Andrew Jackson Downing

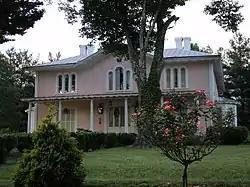
"Aurora", Penn's Store, Patrick County, Virginia. Built in 1853 and Influenced by Downing's designs (Italianate)

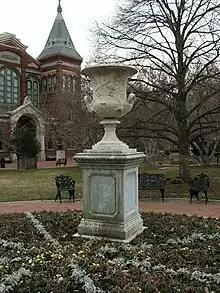
Memorial urn to Downing located in the Enid A. Haupt Garden of the Smithsonian Institution

Downing's building designs were mostly for single family rural houses built in the Picturesque Gothic and Italianate styles. He believed every American deserved a good home, so he designed homes for three types: villas for the wealthy, cottages for working people and farmhouses for farmers